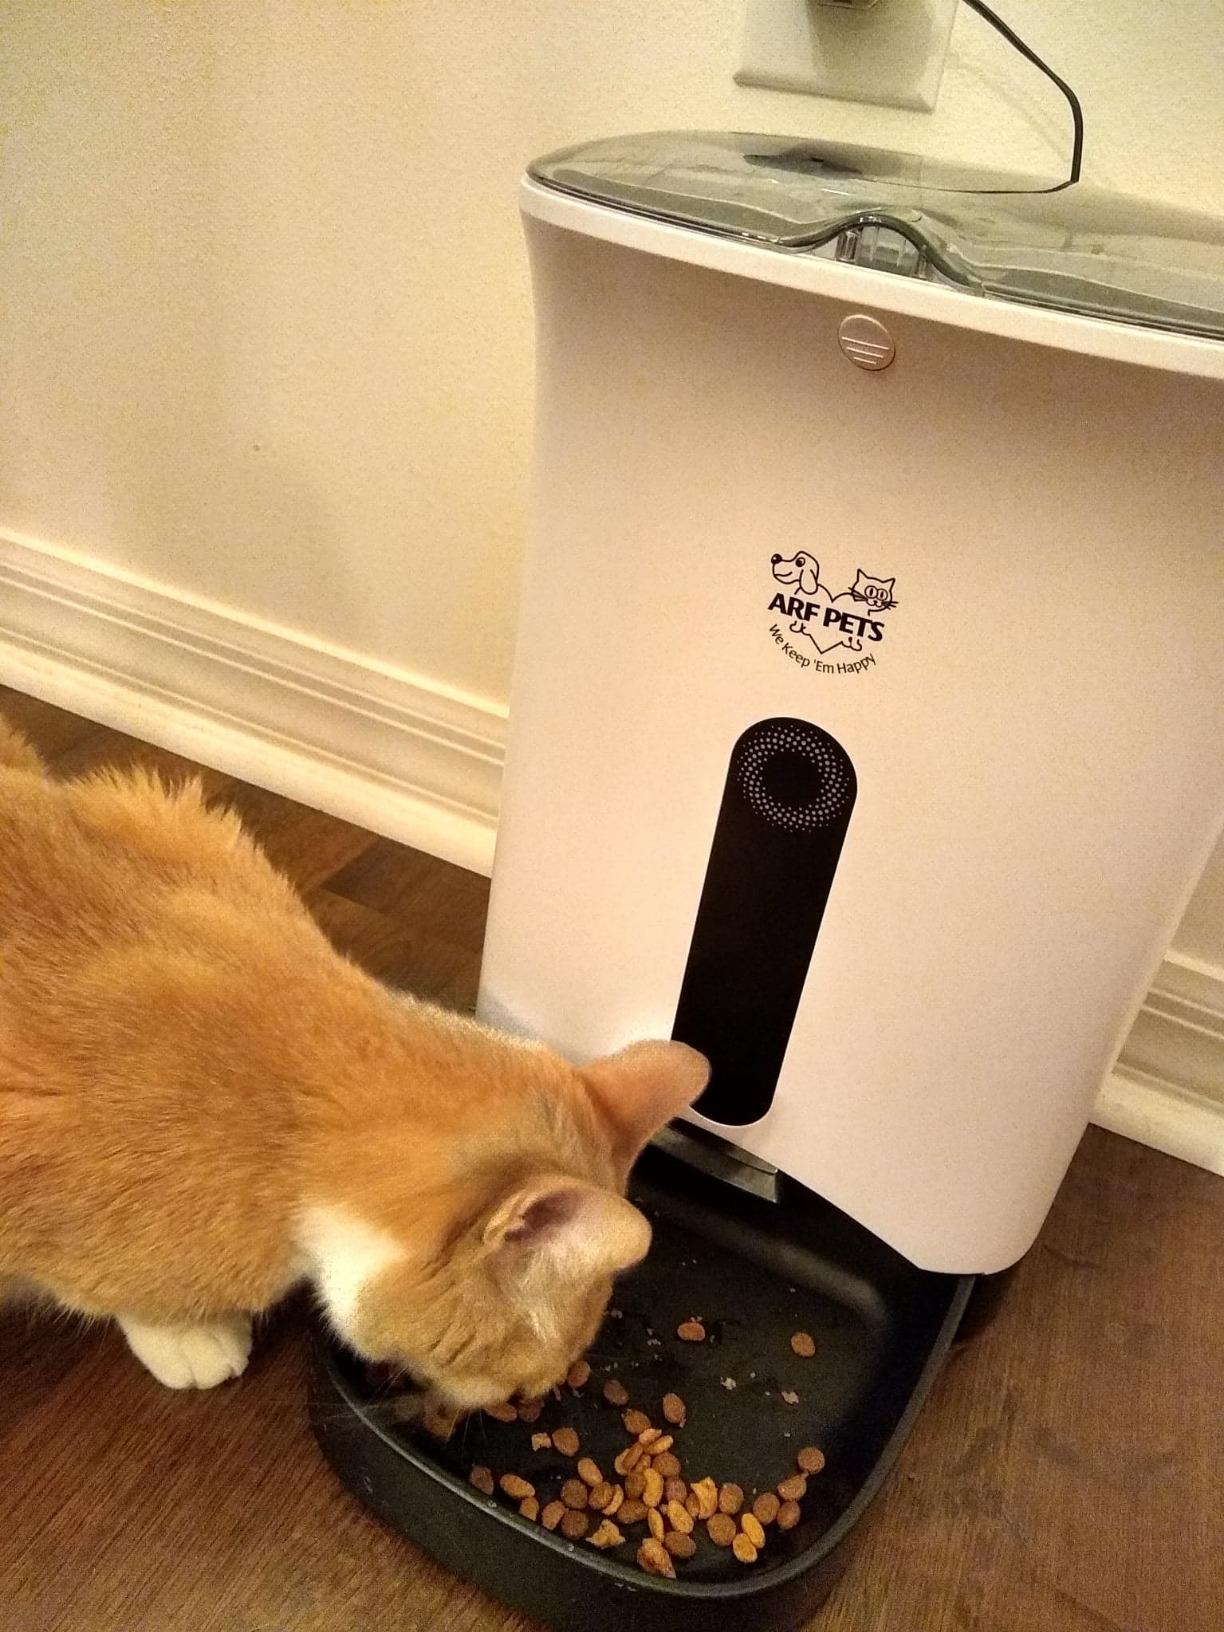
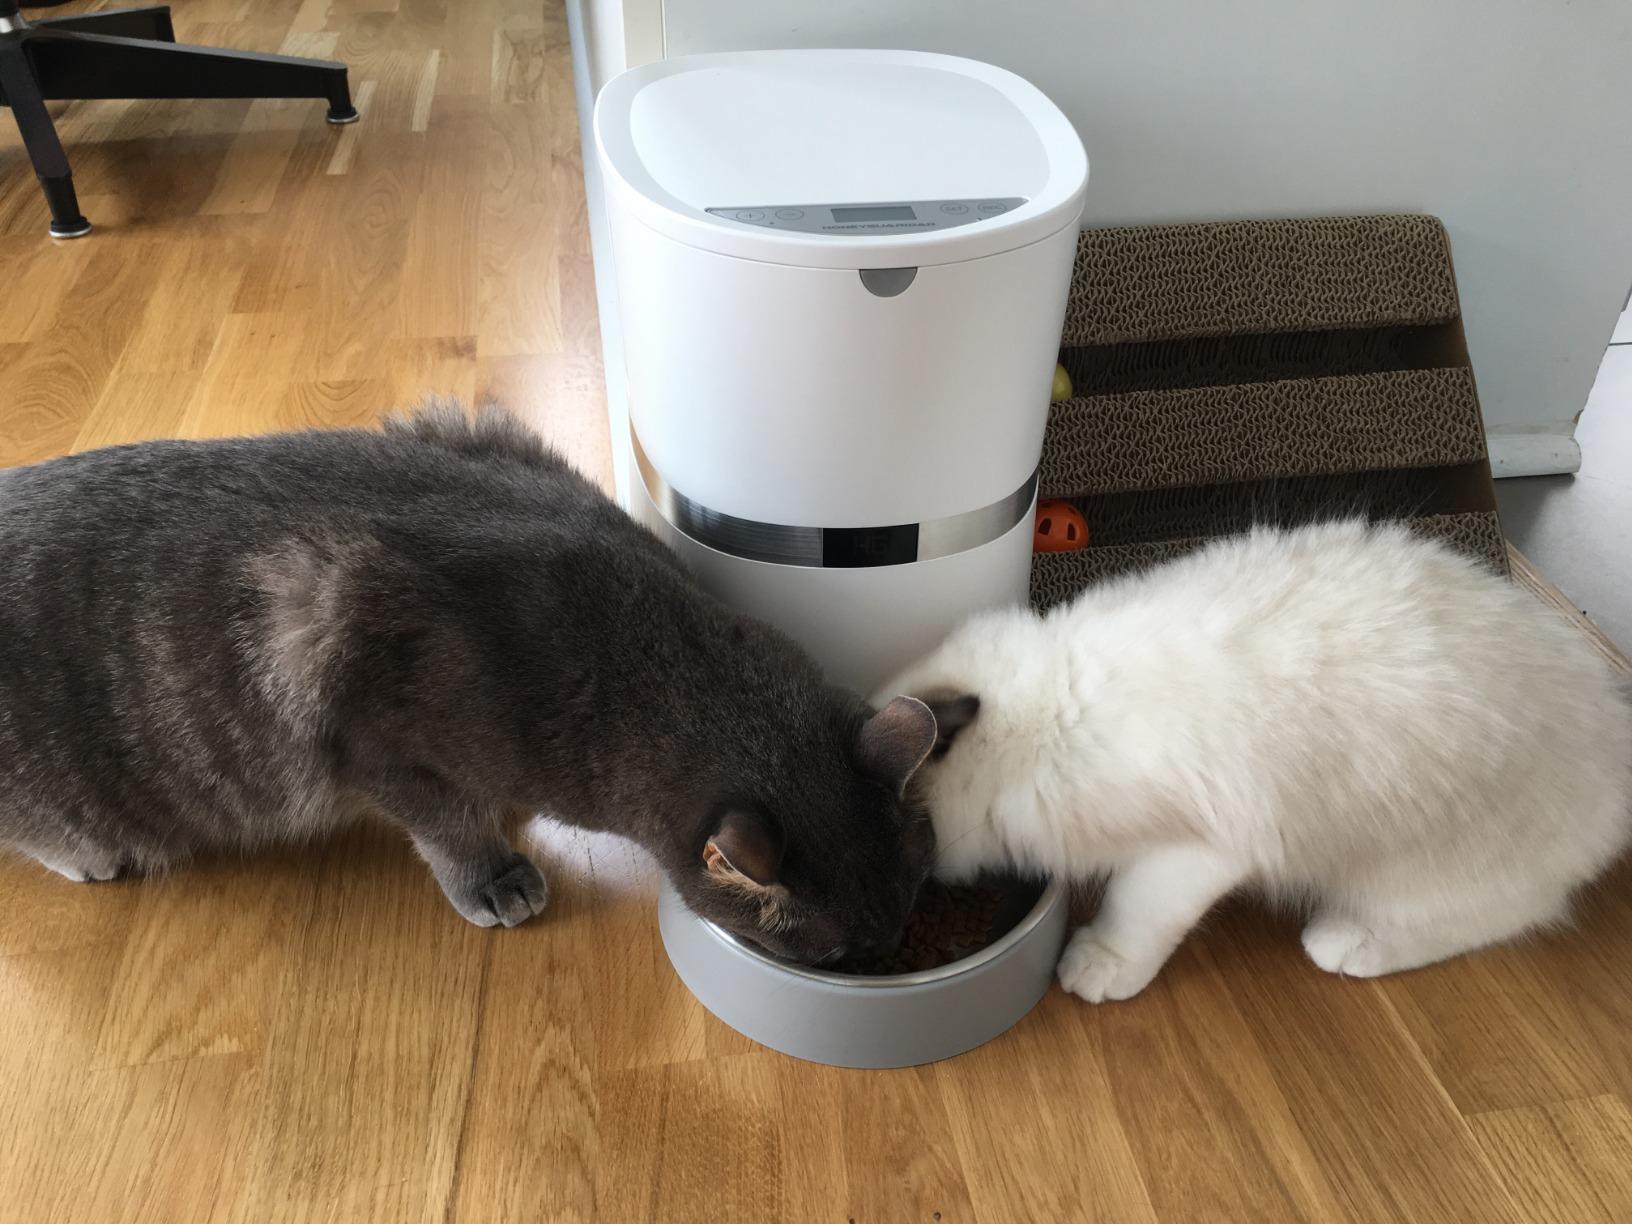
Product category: items_feeder
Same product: no